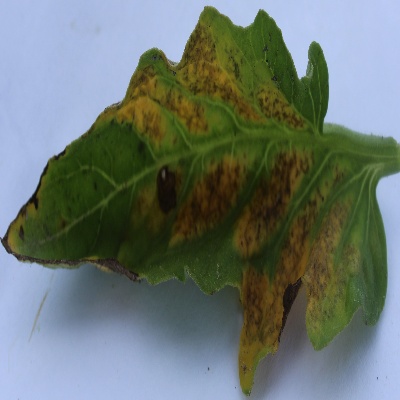
Crop: Tomato
Condition: verticulium wilt